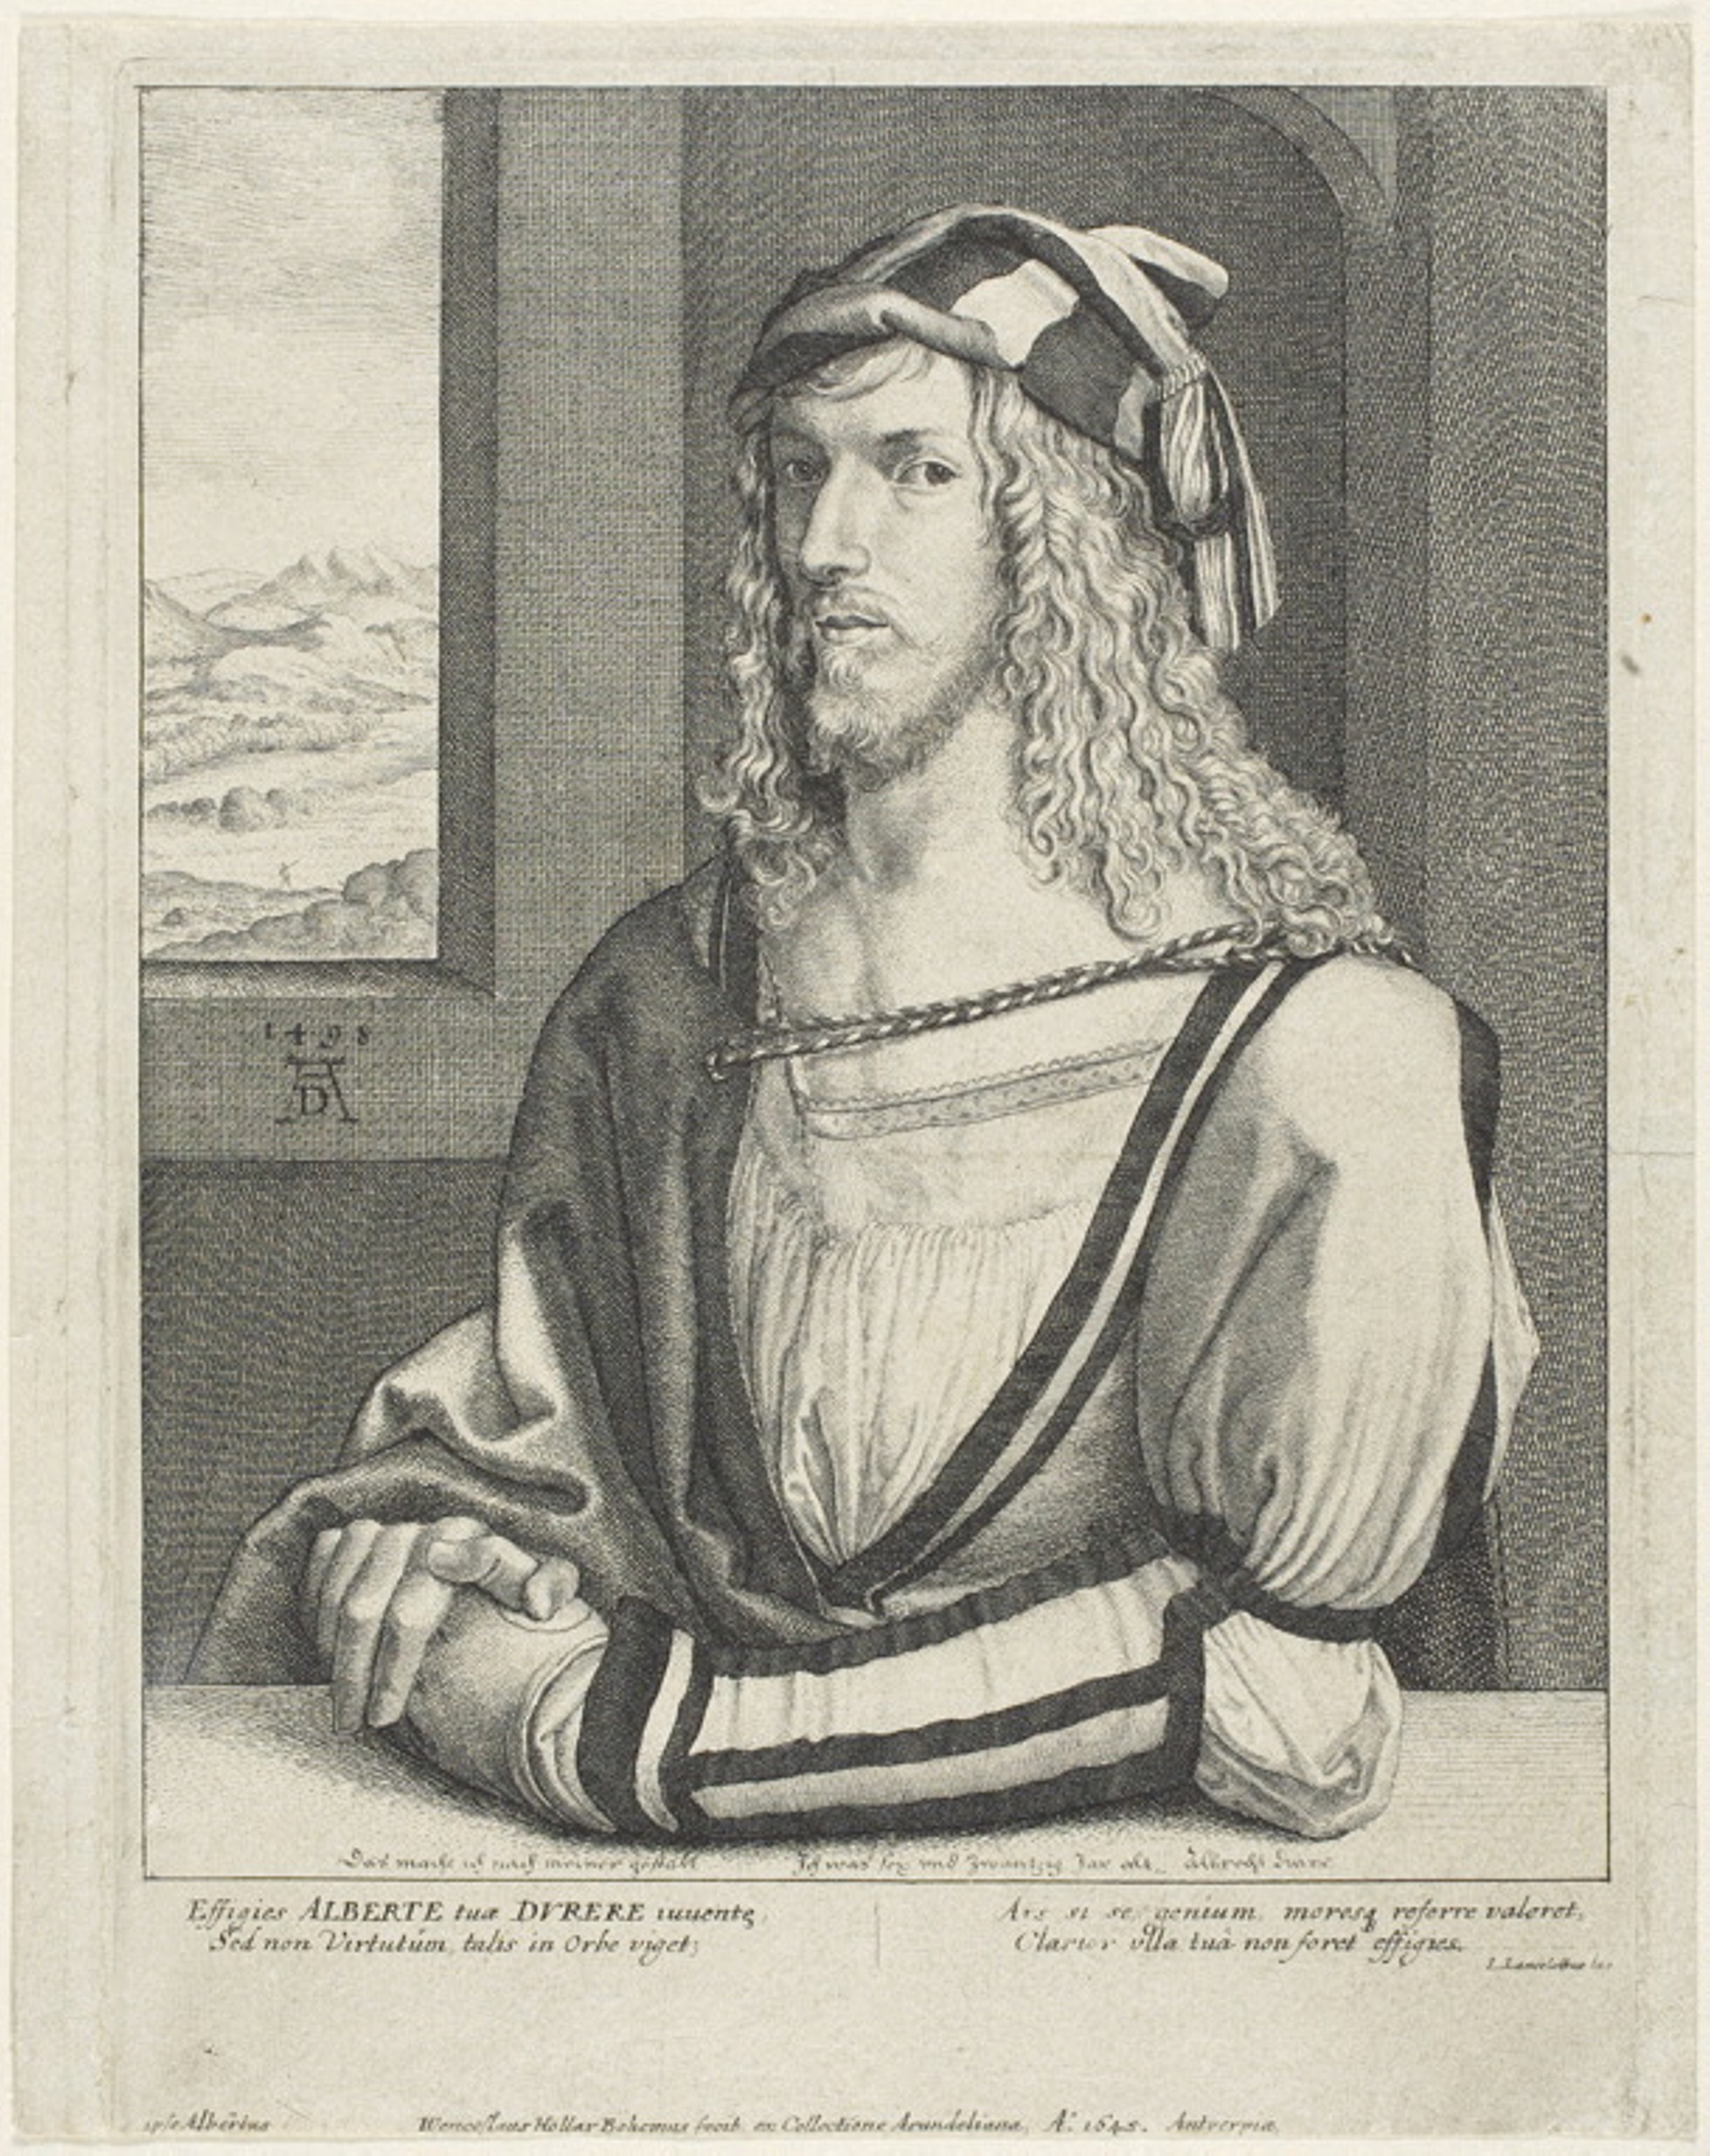
art, portrait, drawing, sitting, figure drawing, artwork, illustration, self portrait, visual arts, painting, human behavior, sketch